Middle Village, Queens

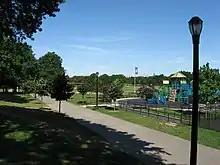
The playground in eastern Juniper Valley Park

Northern Middle Village is served by Juniper Valley Park, a large public park built in 1930 on the former Juniper Swamp. There are tennis, handball, basketball, and bocce courts, as well as seven baseball fields and a quarter-mile running track around a turf football/soccer field.